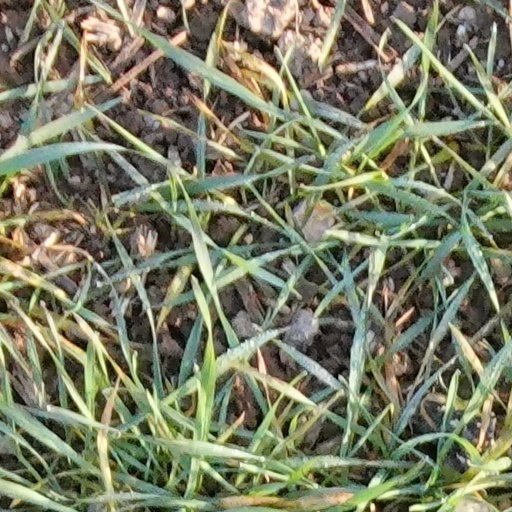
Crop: wheat